Master-at-arms (United States Navy)

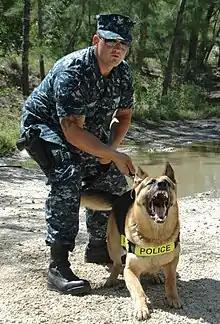
A U.S. Navy Master-at-Arms MWD Handler assigned to Naval Air Station Key West

In October 2001, the Chief of Naval Operations (CNO) designated the commander in chief, U.S. Atlantic Fleet (CINCLANTFLT) as concurrent commander, U.S. Fleet Forces Command. This action was prompted by the recent terrorists' attacks against the U.S. and the increased awareness among military official that the Navy's force protection posture was in need of revision. Known today as U.S. Fleet Forces Command, its mission is to serve as the executive agent regarding all aspects of force protection for the fleet.